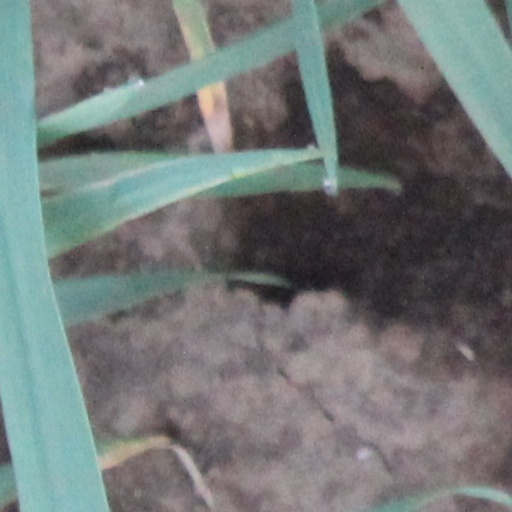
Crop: wheat